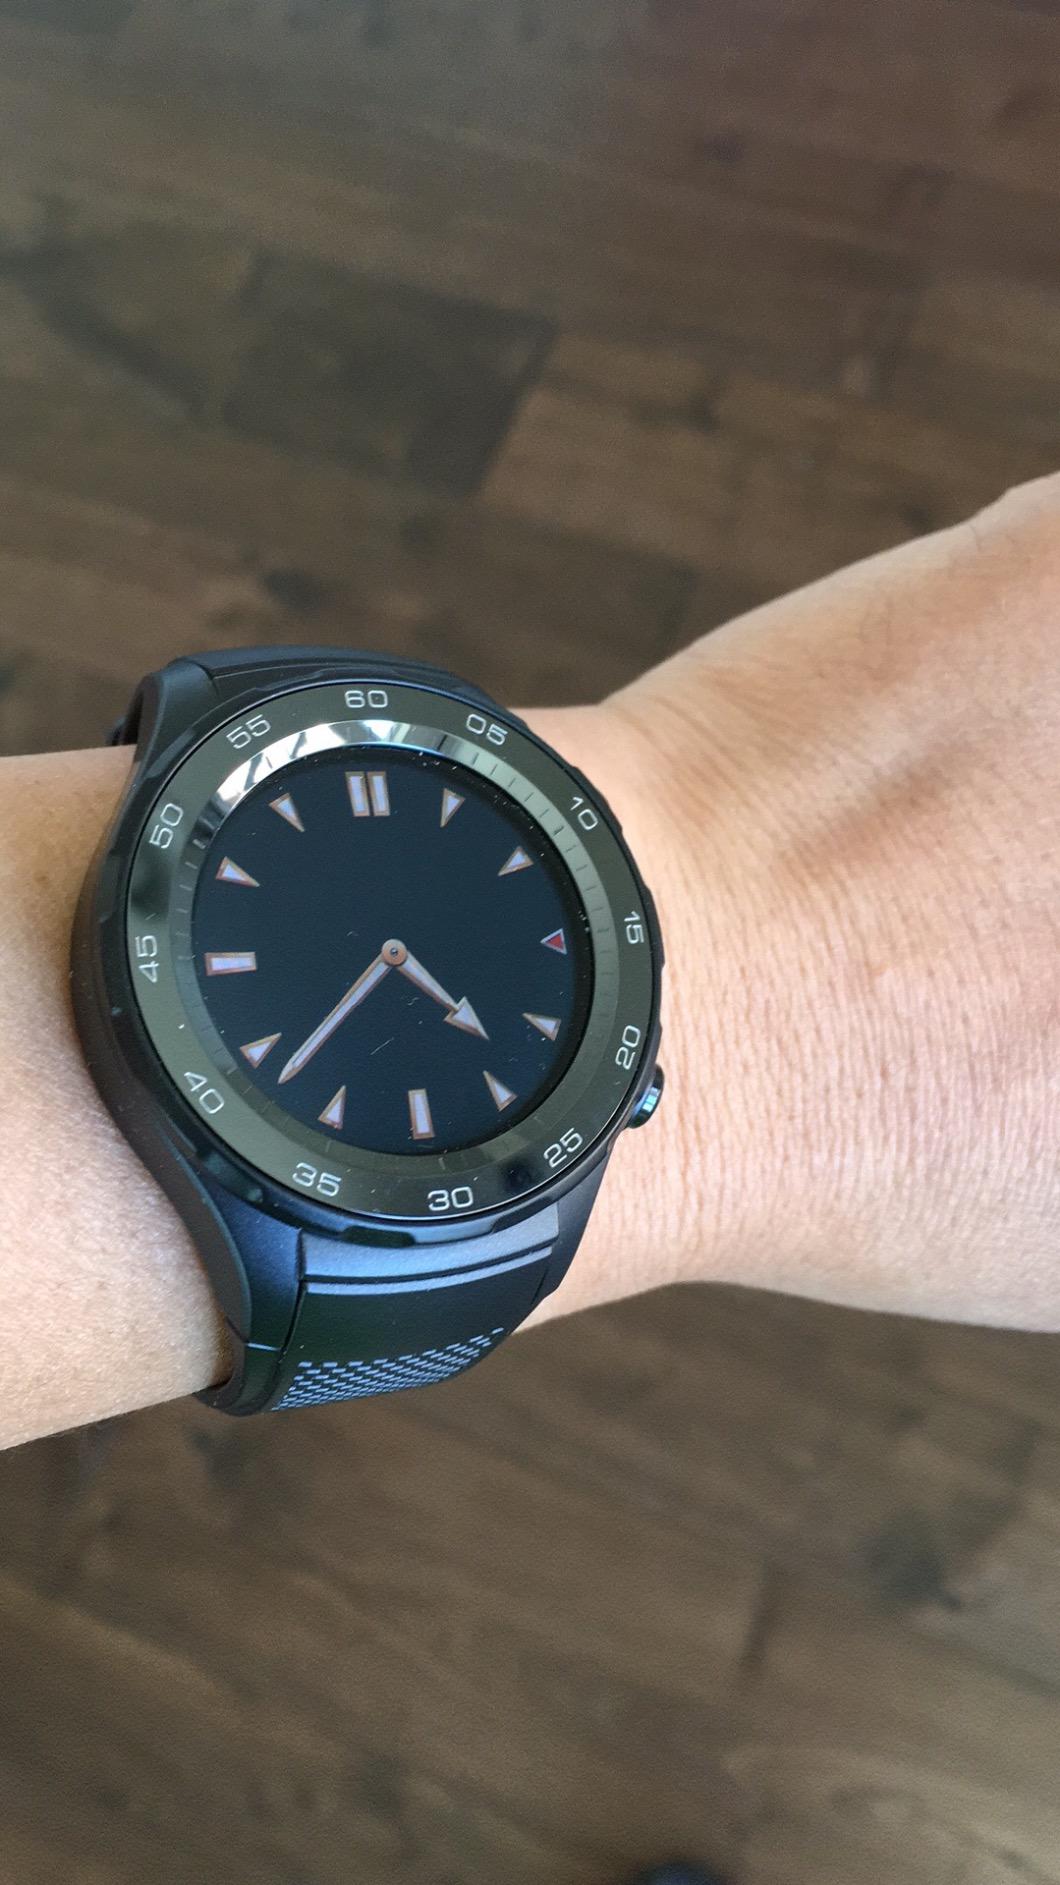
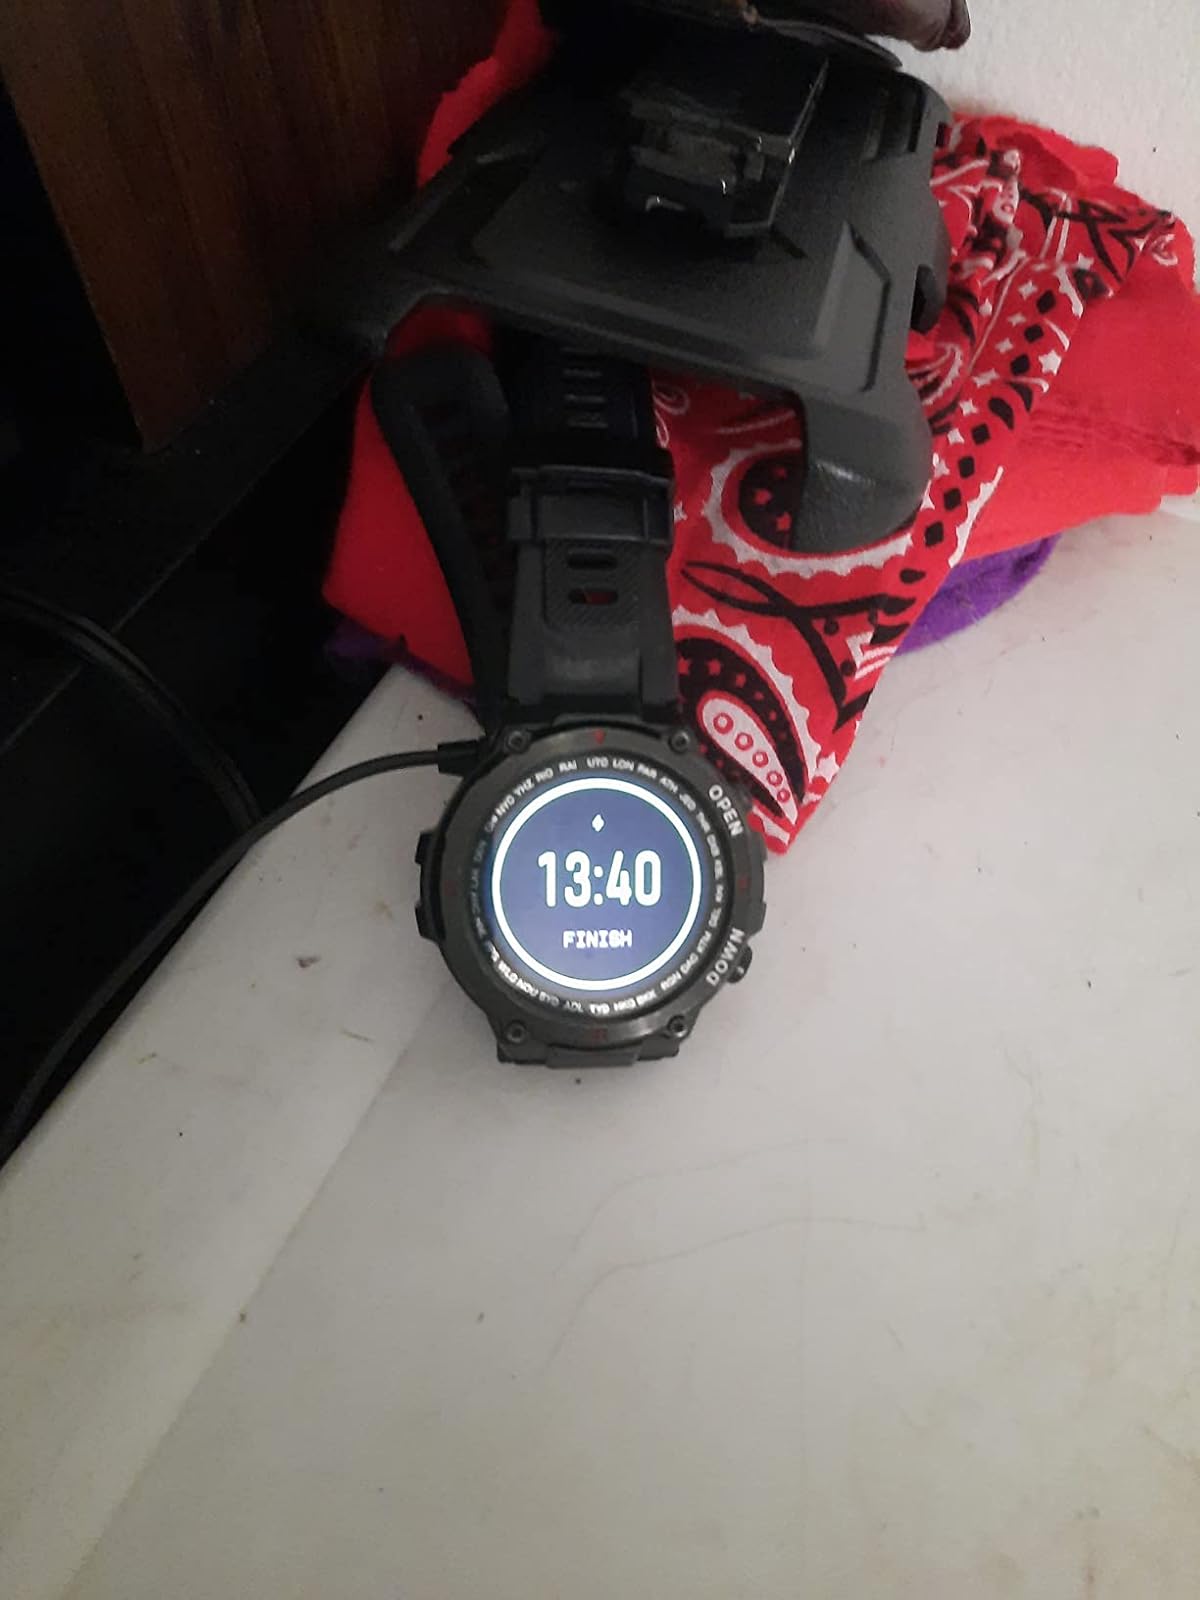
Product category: smartwatch
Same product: no